Yorkley

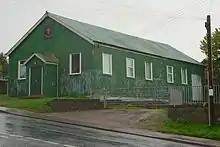
Yorkley Onward Band hall

Mining was once a major source of employment in the area, and there was an opencast coal mine at Yorkley as recently as 1960.